Braid bar

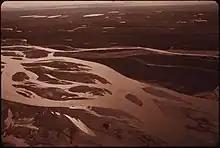
Braided channels of the Sagavanirktok River, AK, showing a number of braid bars.

Braid bars often originate from remnants of point bars or the growth of mid-channel unit bars in braided rivers. These features typically form in rivers with a high sediment load, within channels characterized by a large bed load and easily-eroded bank material. There are several mechanisms of formation. One explanation is that flow in the river may be redirected over a point bar, wherein the bar may be separated from the bank and thus become isolated within the channel. This forms a small ‘island’ of sediment, which can evolve into a braid bar. Alternatively, an obstacle such as a wedged log can result in the formation of a mid-channel bar if sediment is deposited along the feature.